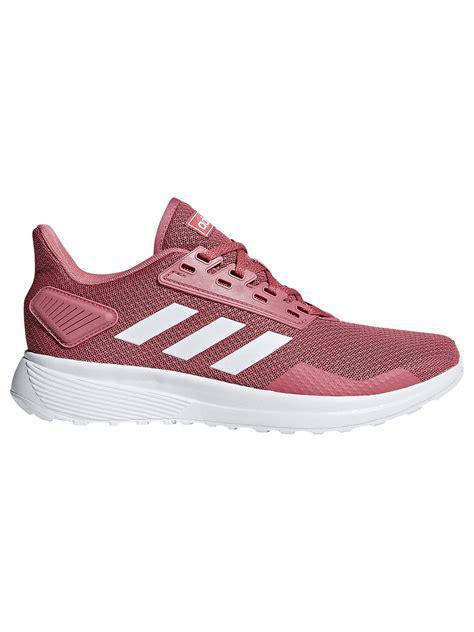
Brand: Adidas
Model: Duramo 9